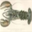
Label: lobster